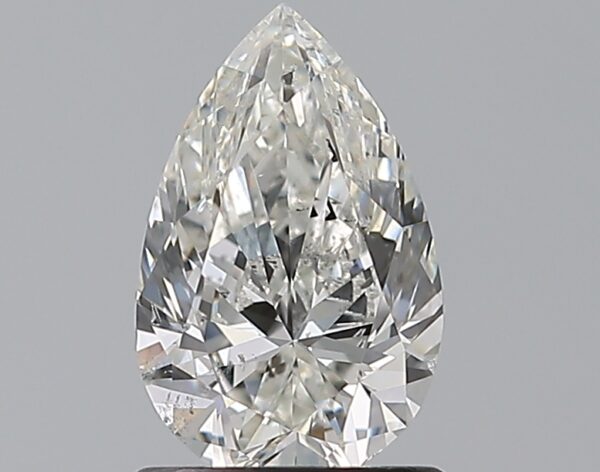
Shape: pear
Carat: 1
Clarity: SI2
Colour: H
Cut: VG
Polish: EX
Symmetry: VG
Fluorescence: N
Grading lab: GIA
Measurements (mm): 8.63 x 5.47 x 3.41